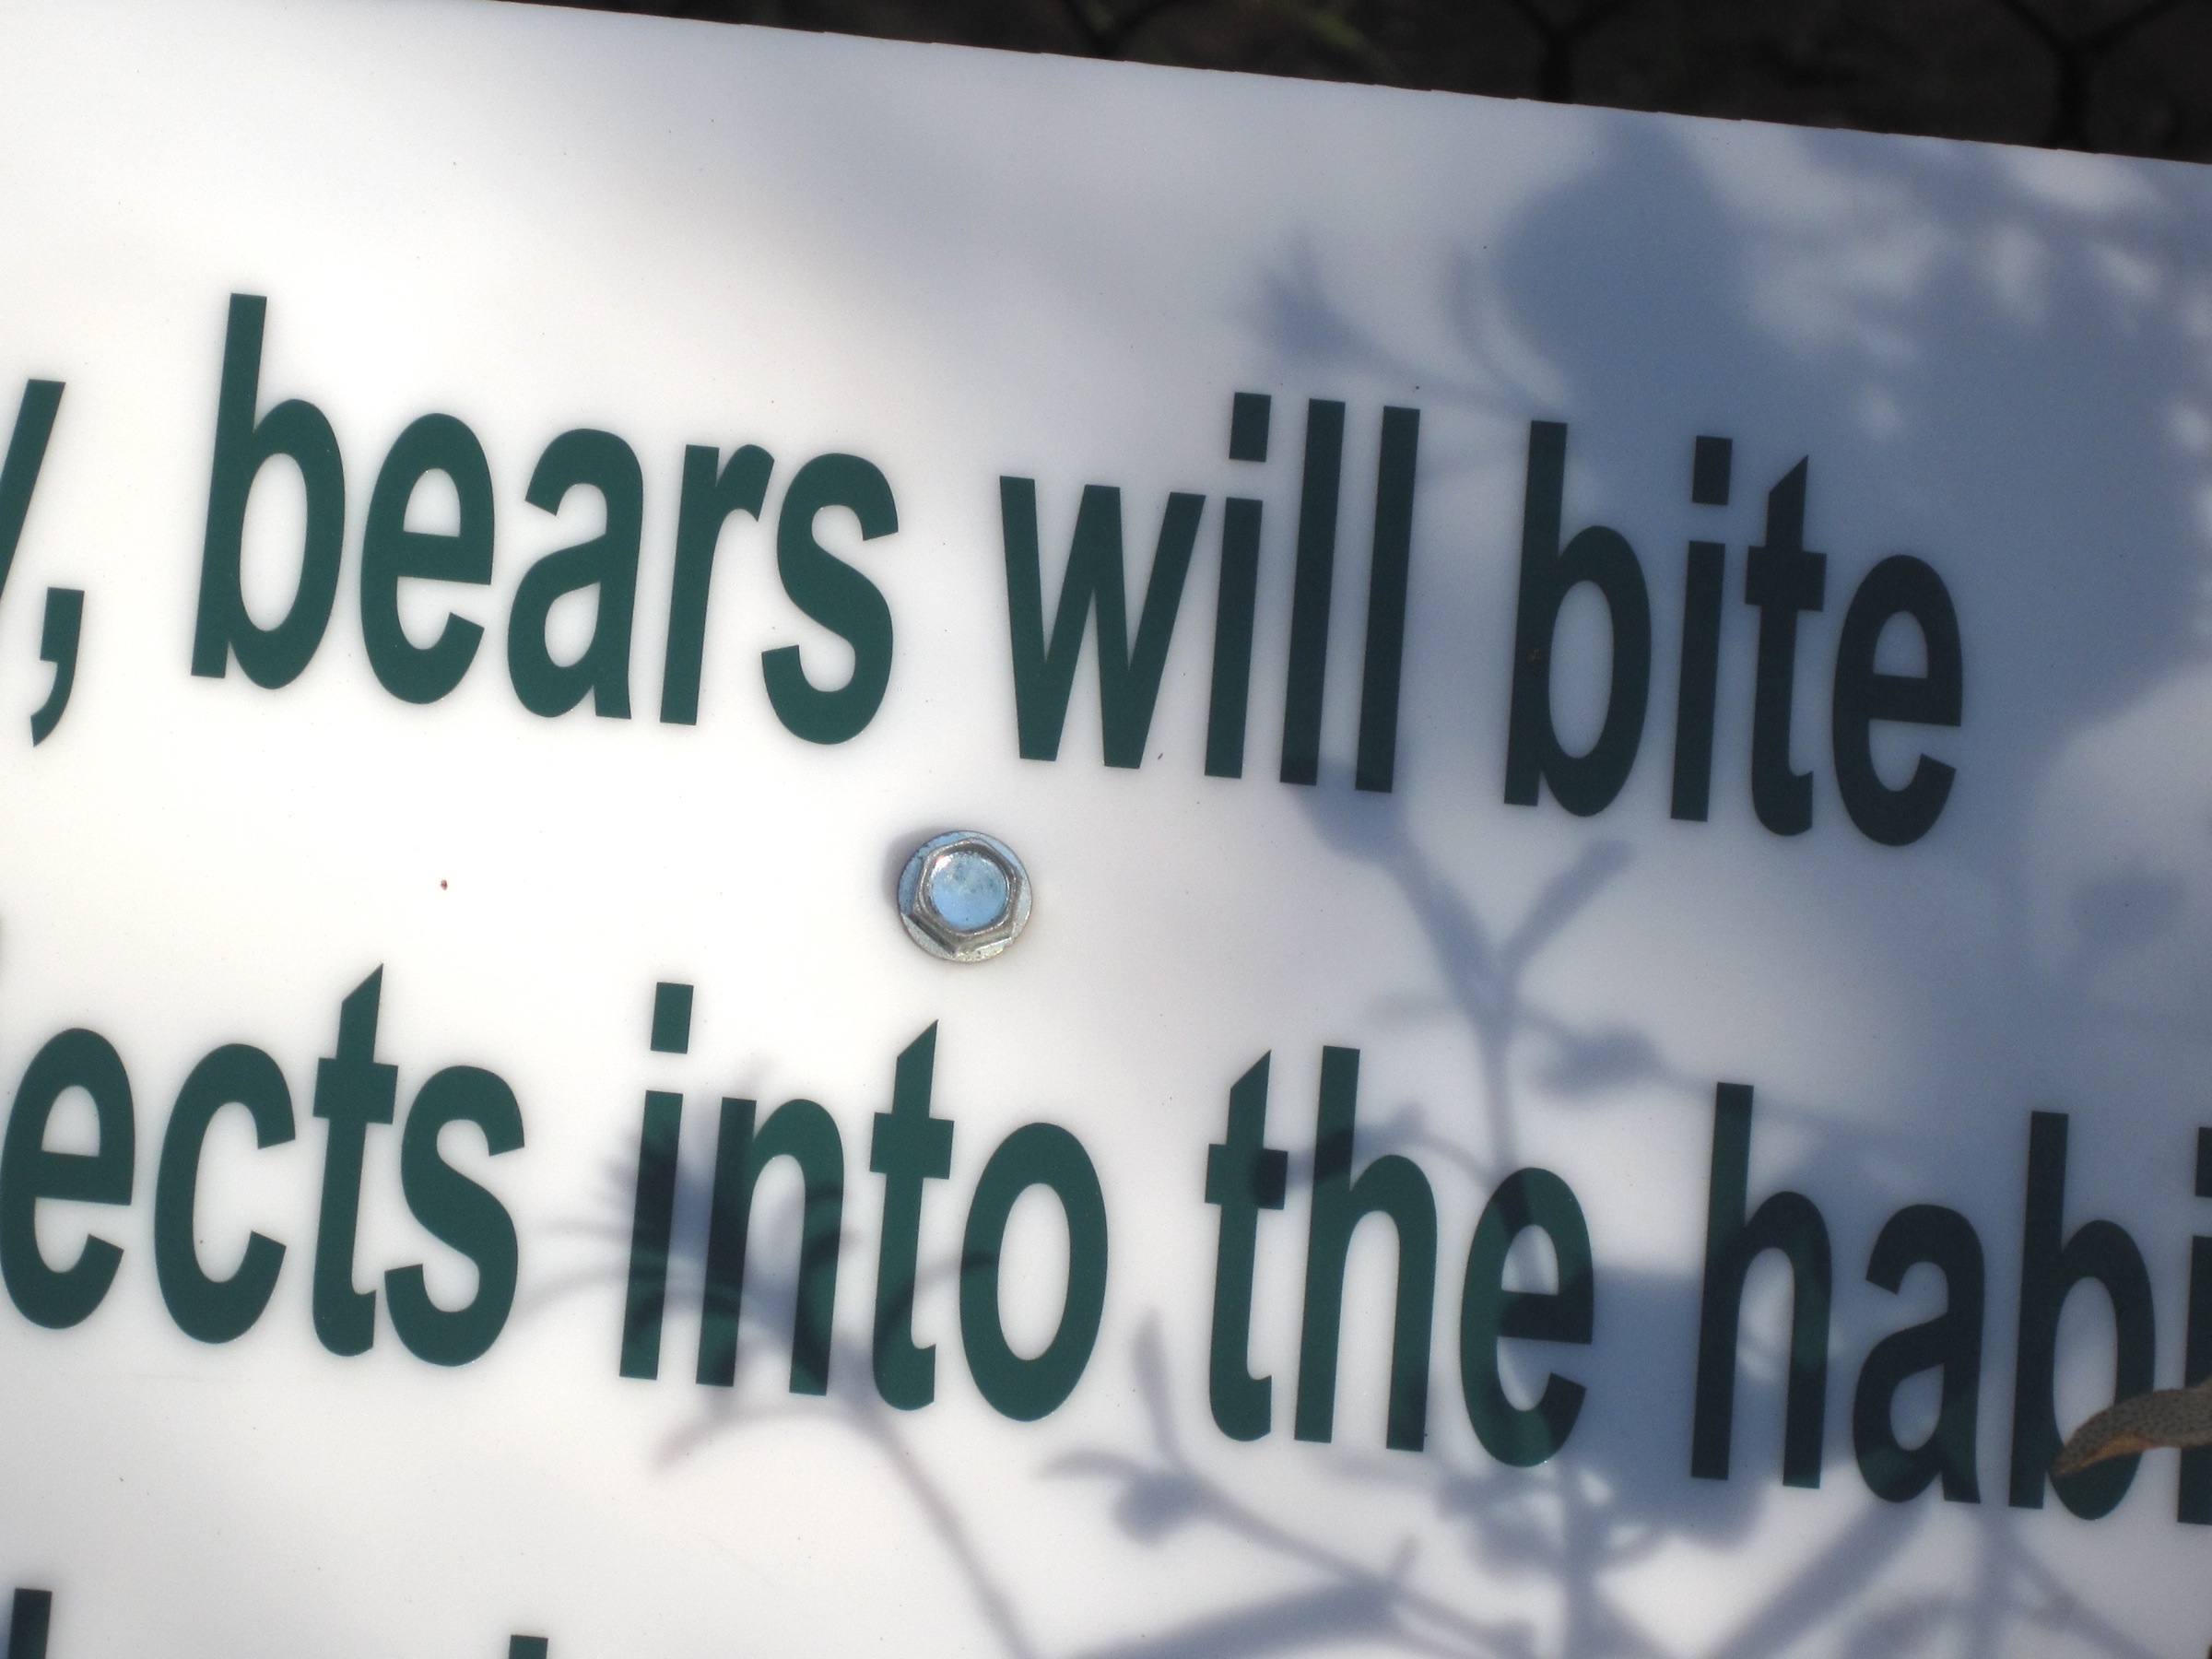
sign, street sign, brand, font, baylor